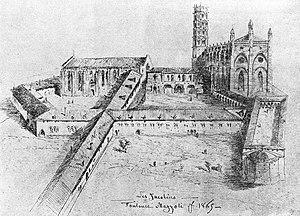
Le quartier des Jacobins de Toulouse, vu par Mazzoli (1865).
Le Couvent des Jacobins de Toulouse, situé dans le centre de la ville, à mi-chemin entre le Capitole et la Garonne, juste en face du lycée Pierre-de-Fermat, est constitué d'une église dite « église des Jacobins », d'un cloître, d'une salle capitulaire, d'un réfectoire et d'une chapelle, la chapelle Saint-Antonin. Il est parfois appelé « ensemble conventuel des Jacobins », appellation qui est aujourd'hui abandonnée. Il a été construit par l'ordre des frères prêcheurs, un ordre mendiant dont le premier couvent de la branche masculine a été fondé en 1215 à Toulouse par Dominique de Guzmán, futur saint Dominique, afin de promouvoir la prédication de l'Évangile et lutter contre l'hérésie cathare. Ces bâtiments entièrement faits de brique sont considérés comme des joyaux de l'art gothique languedocien en matière de construction monastique des XIIIᵉ siècle et XIVᵉ siècle.